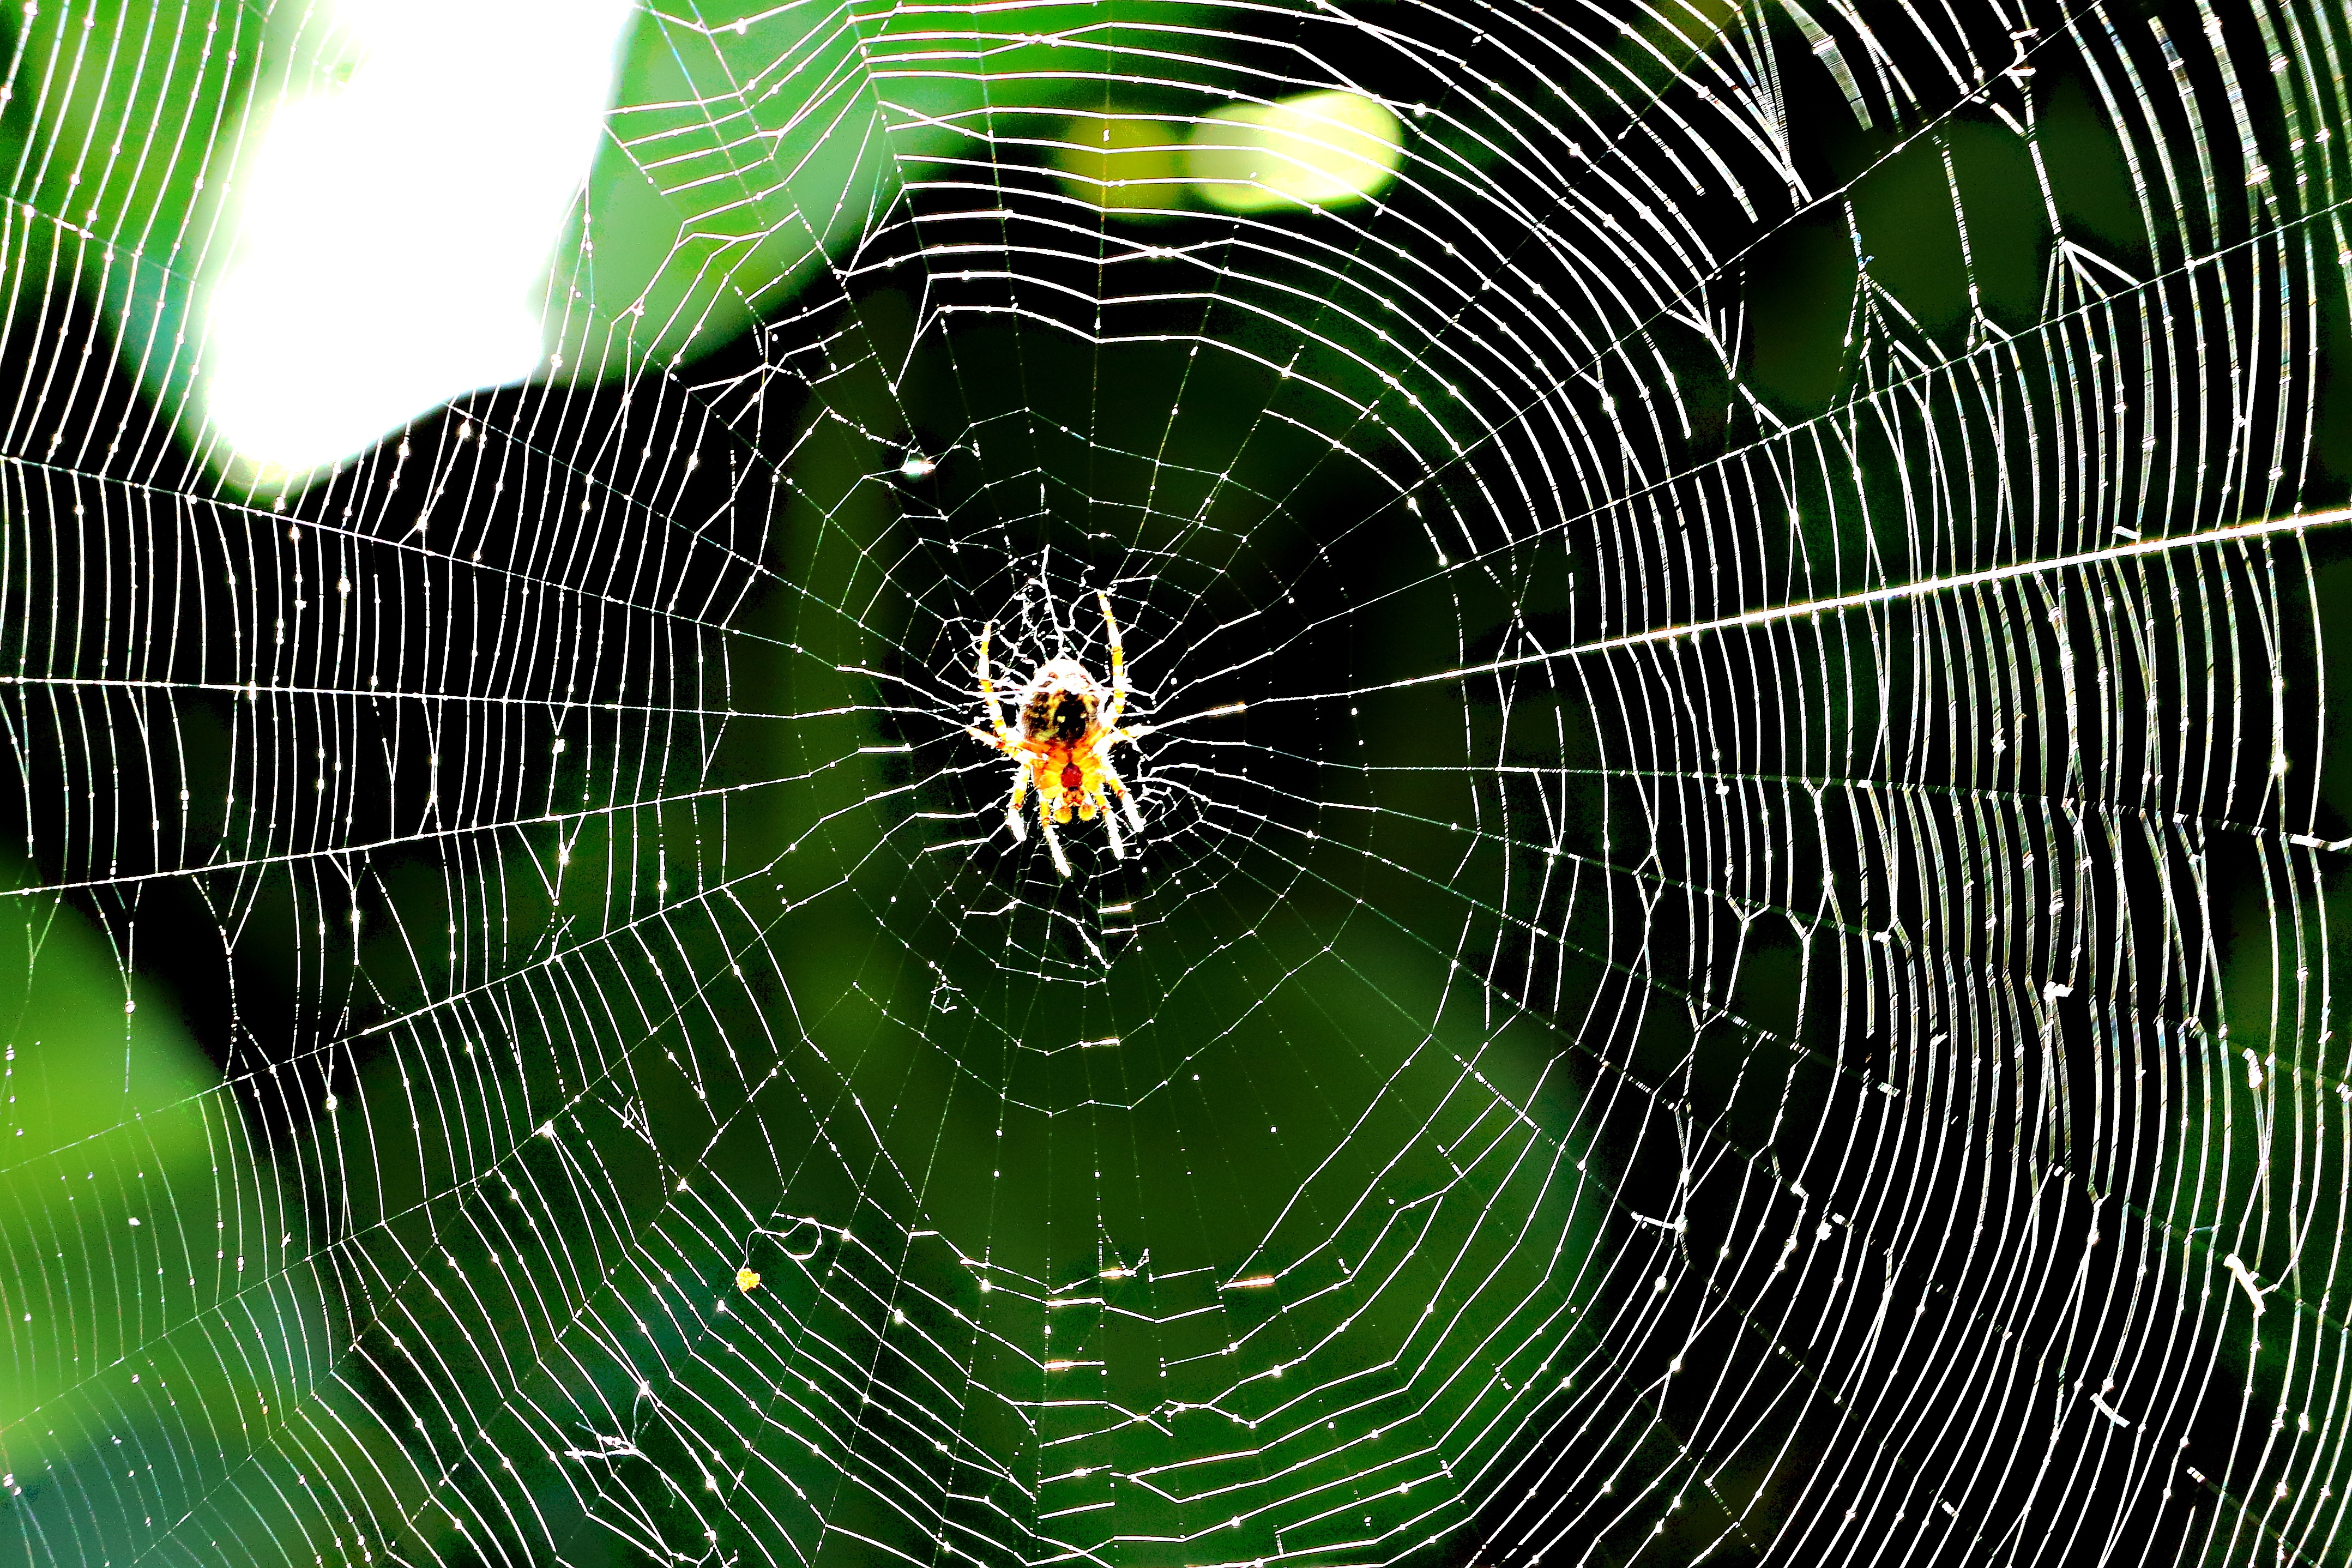
green, insect, biology, close, fauna, material, invertebrate, spider web, cobweb, spider, dewdrop, symmetry, arachnid, macro photography, organism, arthropod, krabbeltier